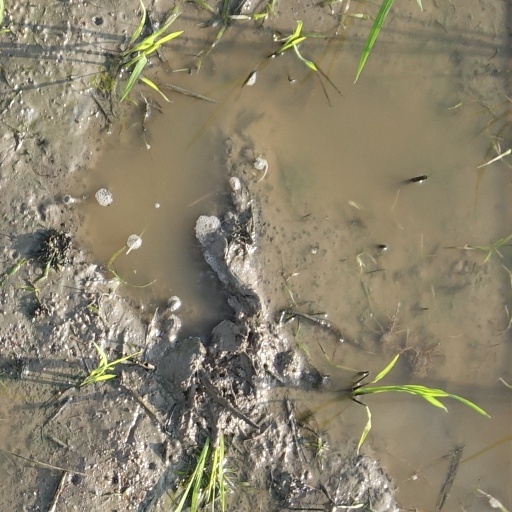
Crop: rice